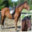
Label: horse